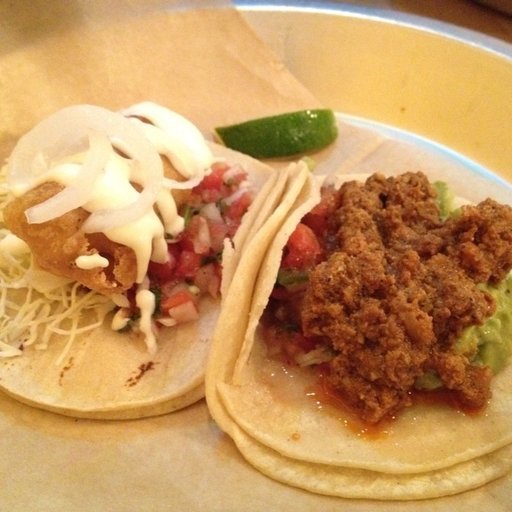
Label: tacos